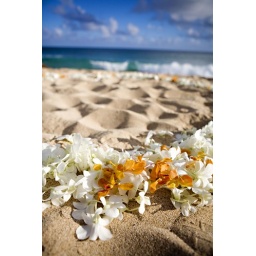
2,000 white orchid and orange mokara orchid petals (flowers by MartinRoberts)